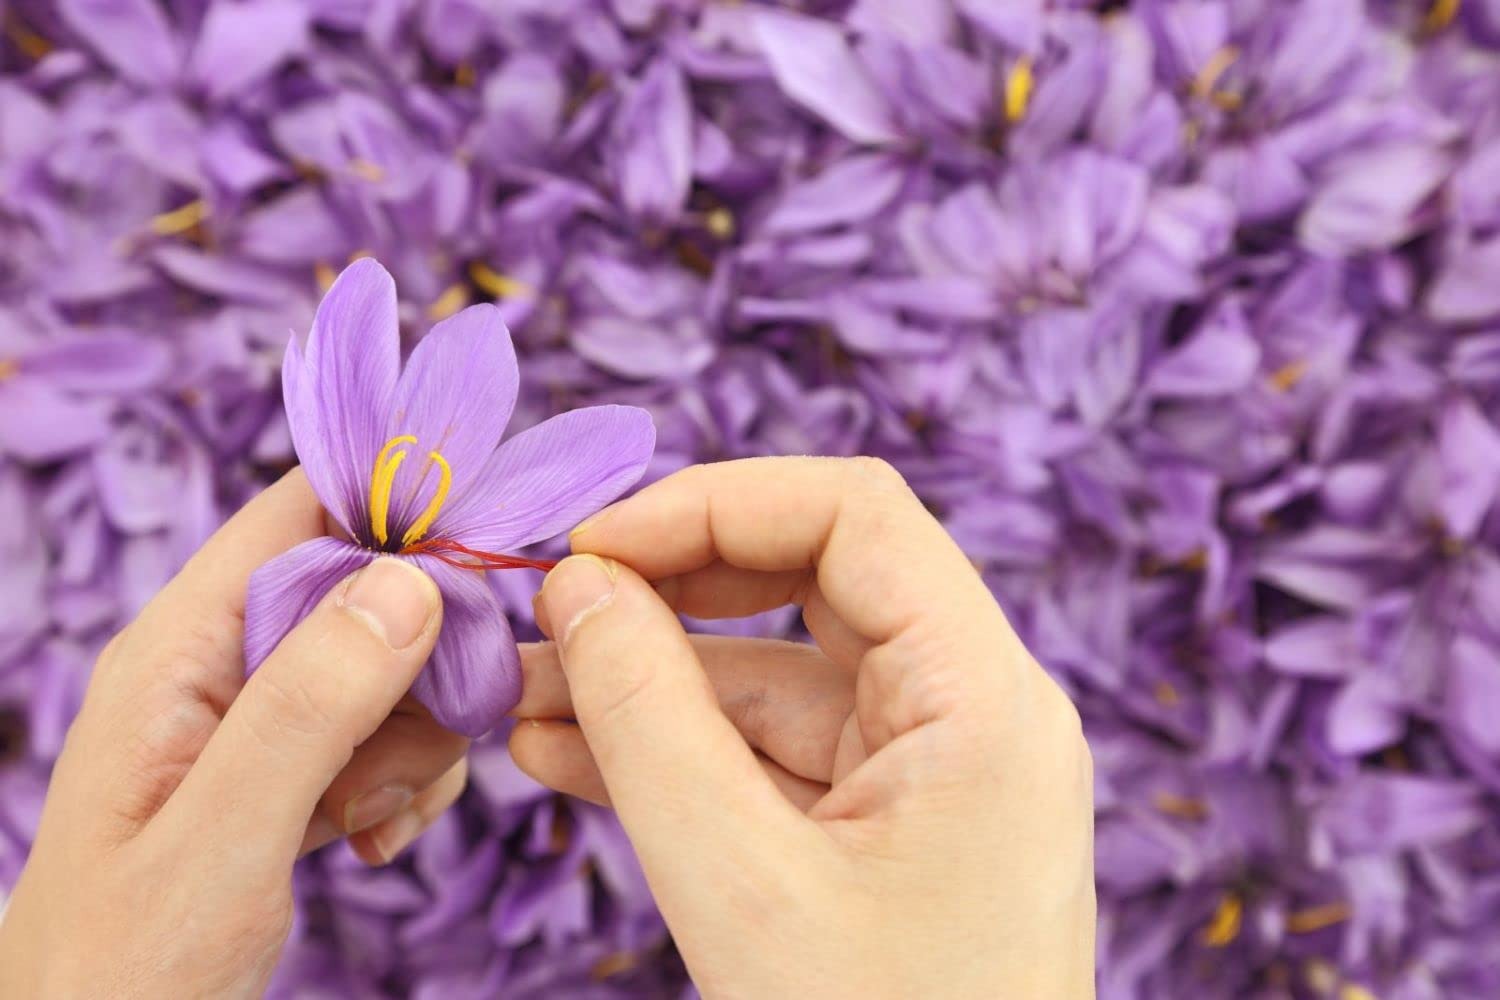
Item Name: The Gathering of Saffron Brand Saffron, 1 gm X 12 tins Pure Spanish, Imported by Aiva Products With 2D Barcode
Bullet Point 1: Spanish saffron is well-known in globe for its romantic aroma, lovely flavor, and coloring capabilities.
Bullet Point 2: saffron is used as a spice, yellow food coloring, Tea and flavoring agent
Bullet Point 3: Spanish saffron generally does not come in all red threads; you should expect to see some yellow with your saffron.
Bullet Point 4: Saffron has a sweet, floral taste to it. it has an earthy and complex nuanced flavor
Bullet Point 5: Country of origin Spain and Packed in Spain
Bullet Point 6: We can provide cerificate of Origin and Certificate of Analysis for each Batch
Product Description: Spanish saffron is well-known in Europe and America for its romantic aroma, lovely flavor, and coloring capabilities. Saffron is used as a spice, yellow food coloring, and flavoring agent. They come in beautiful packaging. Spanish saffron generally does not come in all red threads; you should expect to see some yellow with your saffron. Saffron has a sweet, floral taste to it. it has an earthy and complex nuanced flavor
Value: 0.42
Unit: Ounce

Price: 59.99